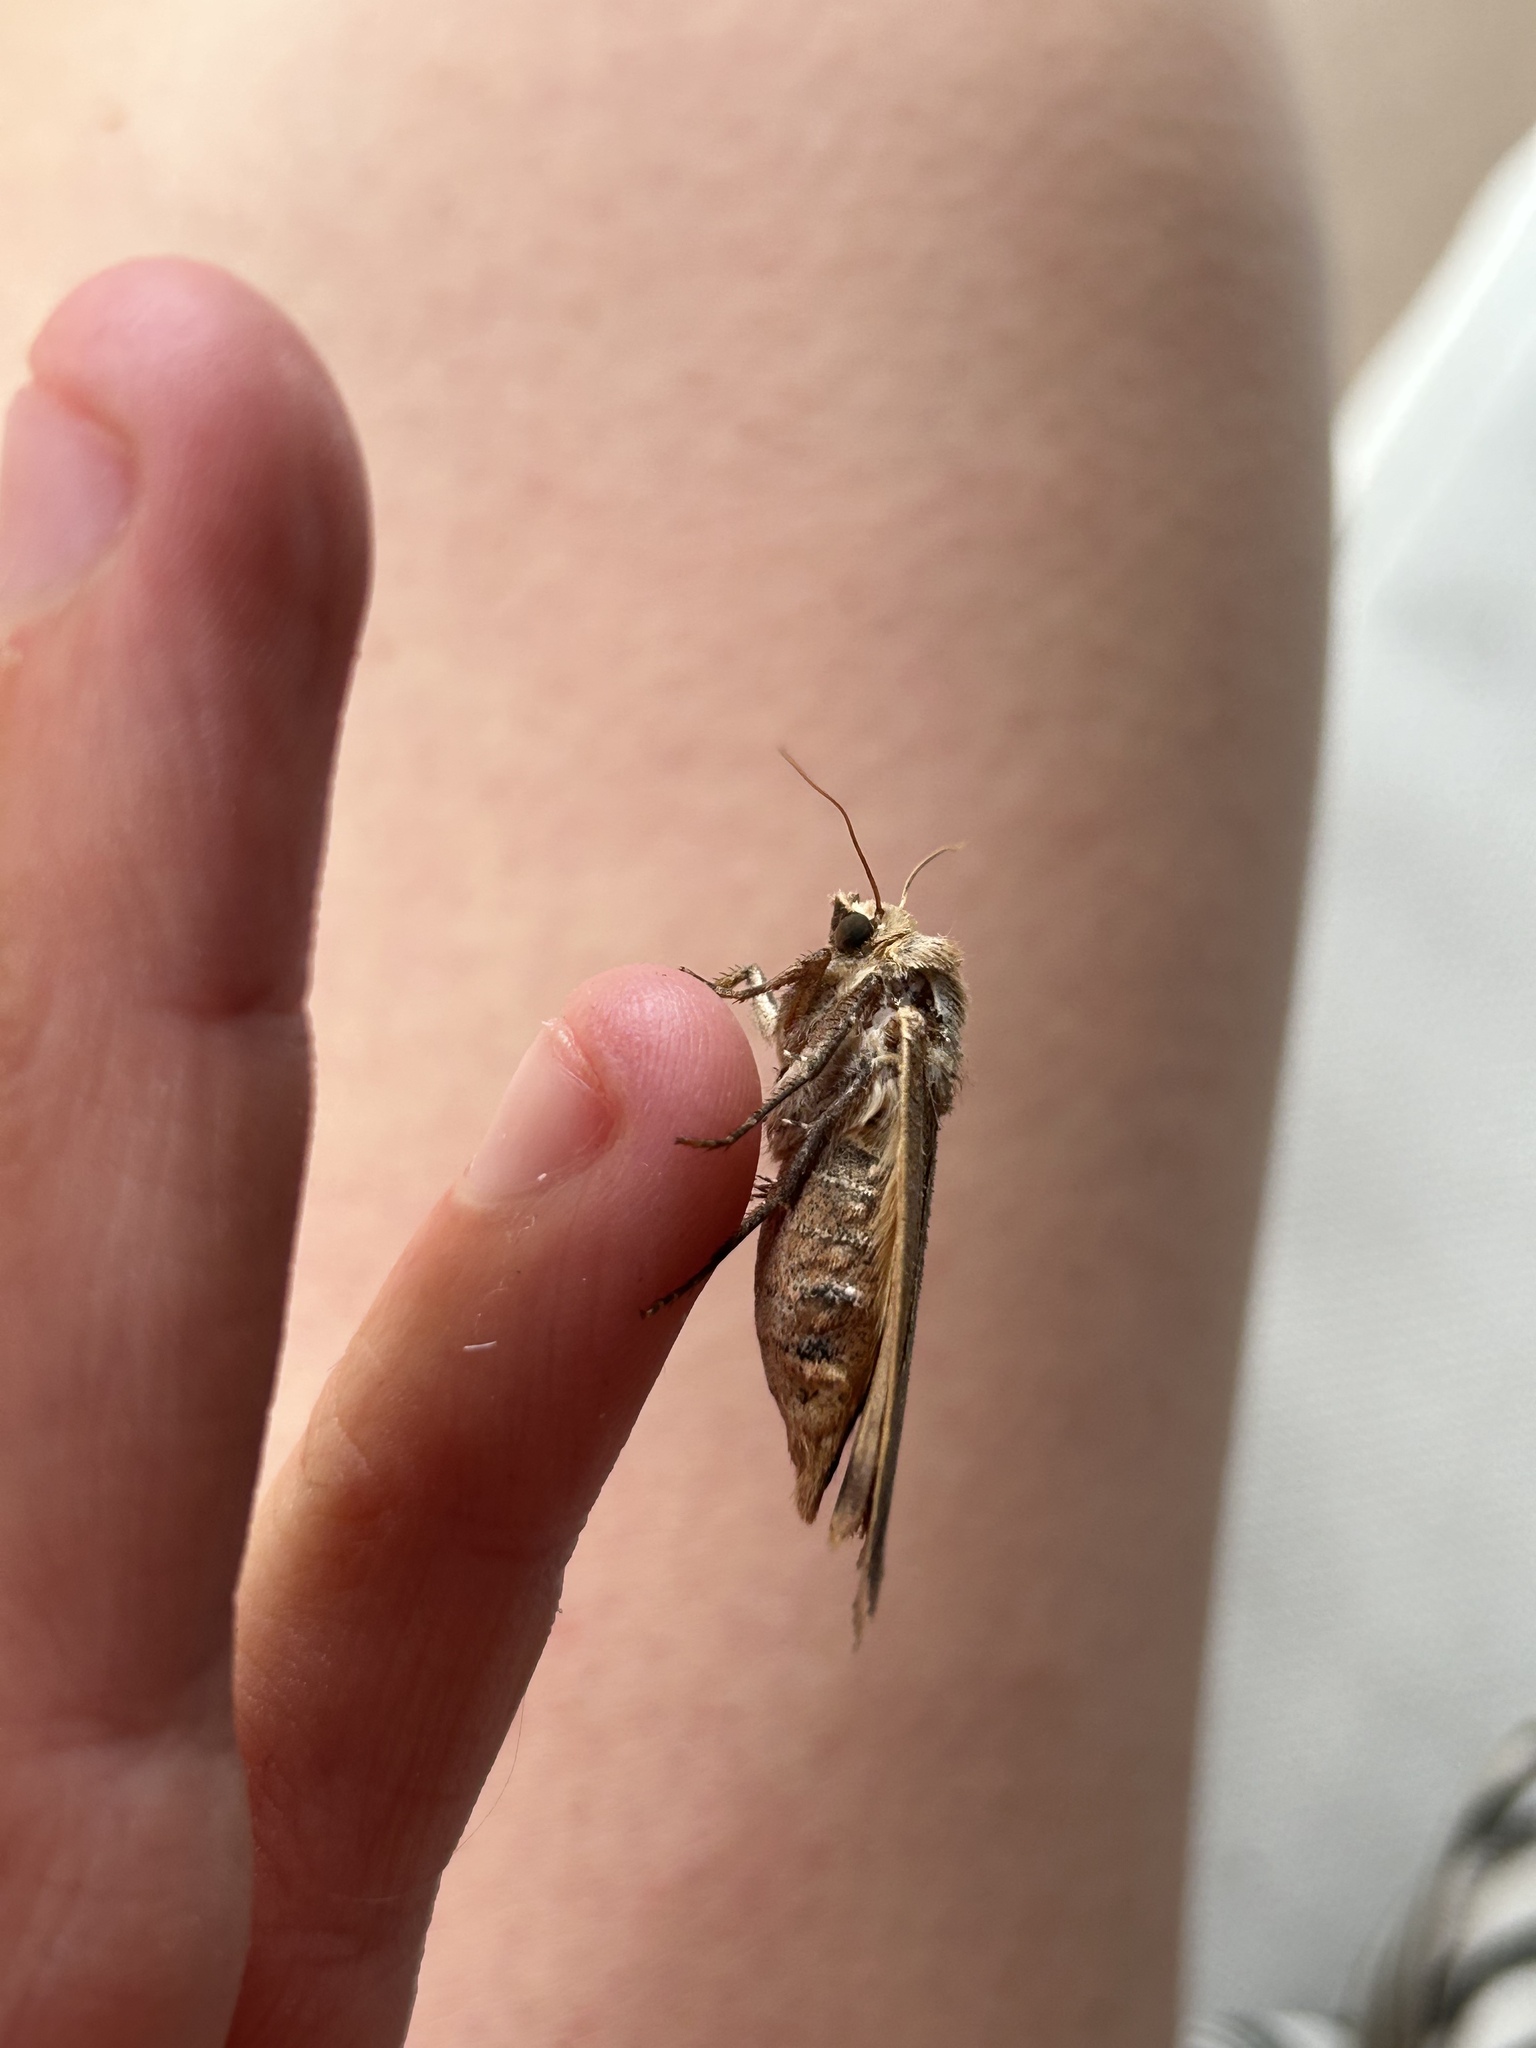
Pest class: cutworms